Häxan

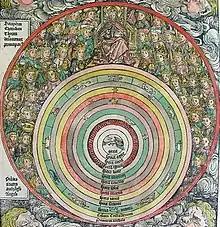
This geocentric model of the universe, similar to a model used in the film, depicts the Earth at the universe's center, surrounded by layers of air and fire, the Solar System, the stars, and finally God with choirs of angels.

A scholarly dissertation on the appearances of demons and witches in primitive and medieval culture, the first segment of the film uses a number of photographs of statuary, paintings, and woodcuts as demonstrative pieces. In addition, several large scale models are employed to demonstrate medieval concepts of the structure of the Solar System and the commonly accepted depiction of Hell.